Pre-Code sex films

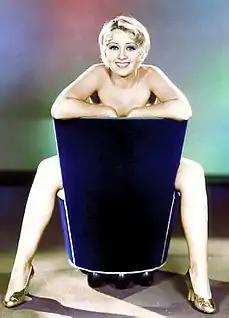
This 1932 promotional photo of Joan Blondell was later banned under the then unenforceable Motion Picture Production Code.

Pre-Code sex films refers to movies made in the Pre-Code Hollywood era, roughly encompassed between either the introduction of sound in the late 1920s or February 1930 (with the publication of the Production Code) and December 1934 (with the full enforcement of the Code, which had begun in July of that year). This period was marked by an increase of sensationalistic content in pictures made by the major studios in a climate marked by the Great Depression and major debates on morality, often containing sexual references and images that were contrary to the yet to be enforced Hays Code. Pre-Code sex films explored women's issues and challenged the concept of marriage, and aggressive sexuality was the norm. The sexual subject matter of the uncensored period was found within many movie genres, most especially in dramas, crime films, exotic-adventure films, comedies and musicals.